Takin' Place

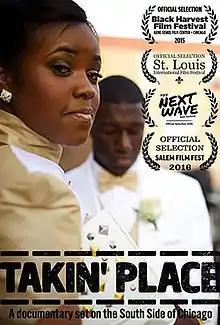
Film poster

Takin' Place is a 2015 observational documentary film by Cyrus Dowlatshahi about daily life in the Englewood and Washington Park neighborhoods of Chicago's South side.